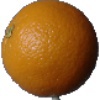
Label: Orange 1